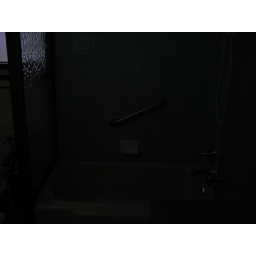
maximize to see picture of the bathtub in the main floor bathroom. While dated, the fixtures in this bathroom all looked ok..